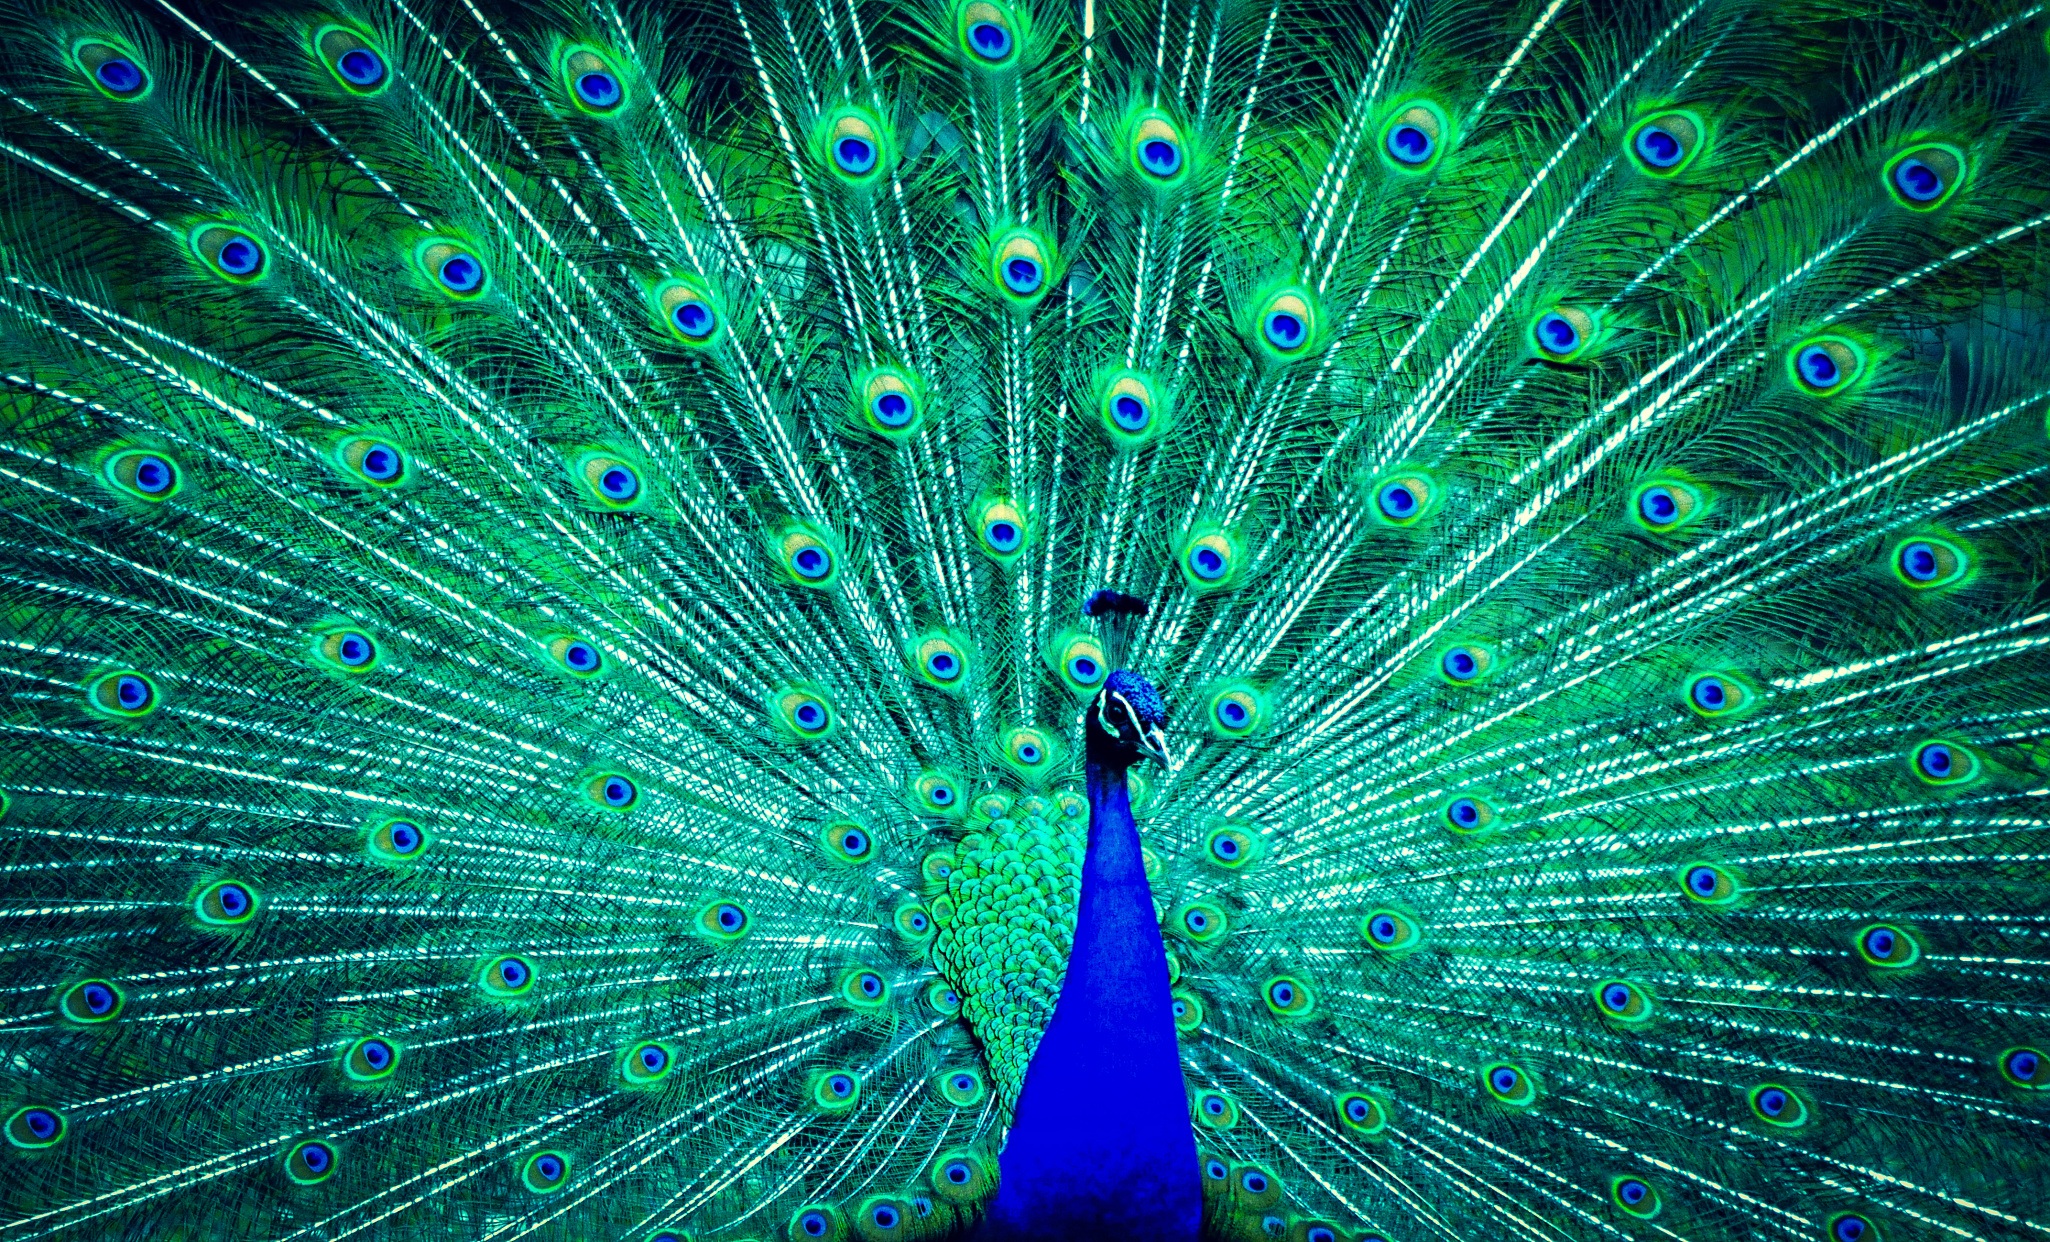
nature, bird, wing, animal, color, biology, material, peacock, symmetry, vertebrate, peafowl, brightly colored